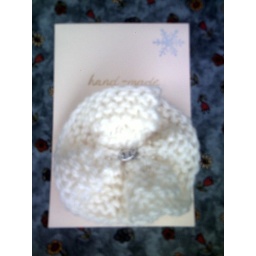
Cream double knit brooch. Can be requested in other colours. Has silver effect fish in the centre. With cream beads.